Jay Chou

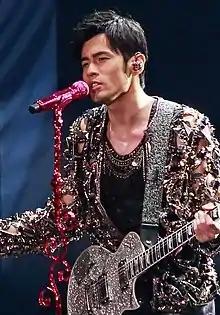
Chou performing during the Opus Jay World Tour in 2013

Chou continued to make one album per year; the singer's seventh studio album, "Still Fantasy", was released on 5 September 2006. The album peaked at number one on the Taiwanese G-Music Chart and number 63 on the Japanese Oricon Album Chart, and sold 250,000 copies in Taiwan. The record produced the tracks "Far Away," "Listen to Mom," and "White Windmill," which were listed at number two, number eight and number 53, respectively, on year-end song chart compiled by Hit FM. In April 2006, the album's track "Chrysanthemum Terrace" won Best Original Film Song at the 26th Hong Kong Film Awards.